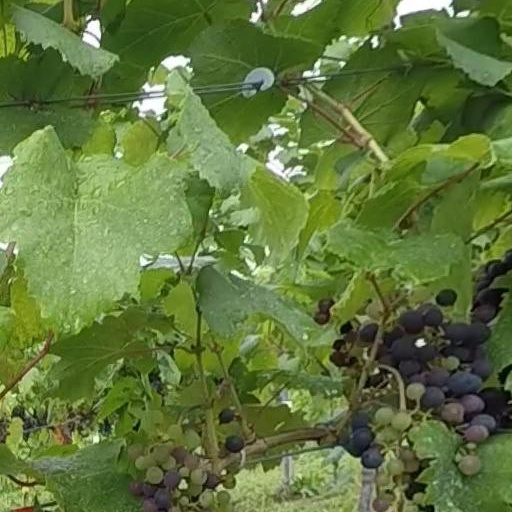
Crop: grape